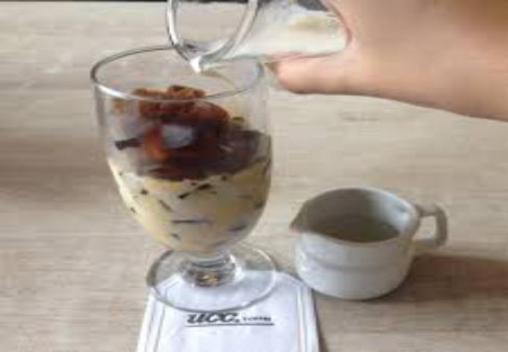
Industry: Food